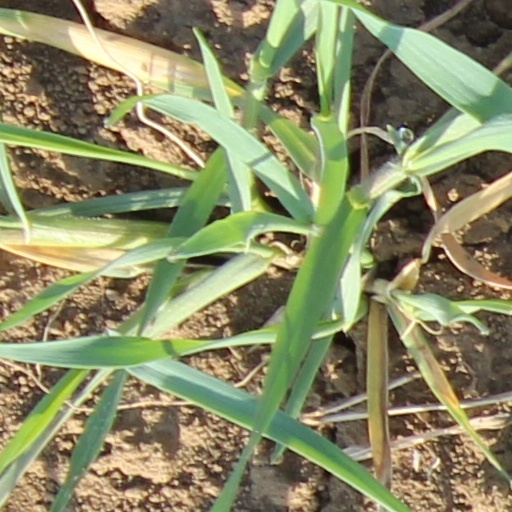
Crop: wheat